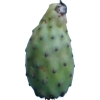
Label: cactus_fruit_green